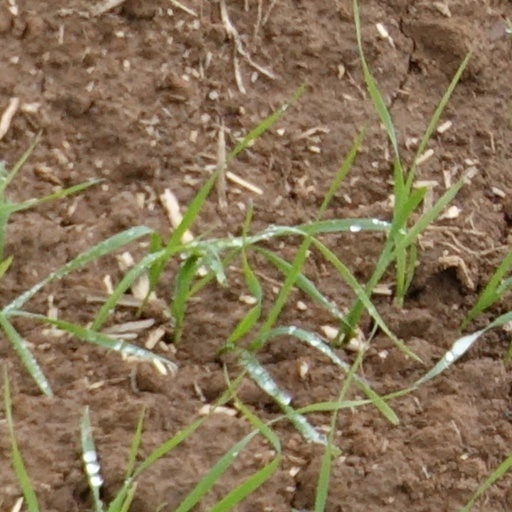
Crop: wheat